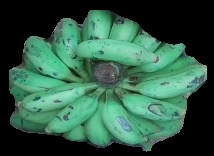
Variety: elakki-bale
Grade: grade3